Luana Muniz

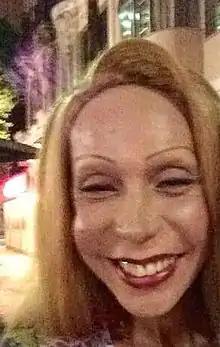
Luana Muniz

Luana Muniz (1958–2017), known as the Queen of Lapa, was a Brazilian transgender activist and cabaret performer. In 2002, Muniz founded the Associação dos Profissionais do Sexo do Gênero Travesti, Transexuais e Transformistas do Rio de Janeiro (Association of Travesti, Transexual, and Transvestite Sex Professionals of Rio de Janeiro) to fight for greater rights for Rio's sex workers.